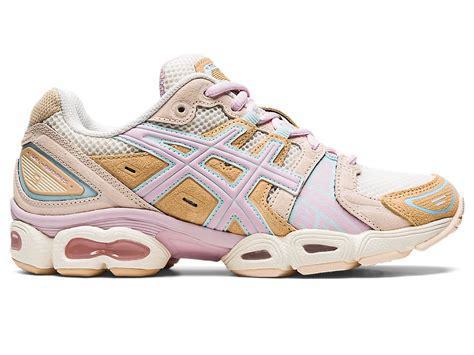
Brand: Asics
Model: Gel Nimbus 9